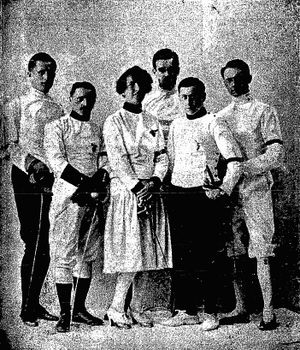
Jerzy Zabielski
Jerzy Feliks Zabielski var en polsk fægter som deltog i de olympiske lege 1924 i Paris, 1928 i Amsterdam.